San Baudelio de Berlanga

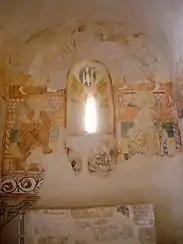

The entrance to San Baudelio de Berlanga is a single horseshoe-arched door on the north wall of the building, which leads directly into the nave of the church. Upon entering the hermitage, visitors are greeted by a large circular pillar that rises to the vaults of the apse. From the top of the pillar project eight ribbed arches, which are supported at the four corners and middle of the walls of the church. These arches are horseshoe forms with corner ribs supported by small Moorish inspired squinches.